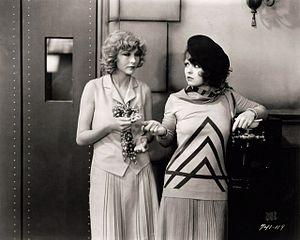
Les Endiablées est un film américain réalisé par Dorothy Arzner, sorti en 1929.
Joyce Compton est une actrice américaine, née le 27 janvier 1907 à Lexington, morte le 13 octobre 1997 à Los Angeles.